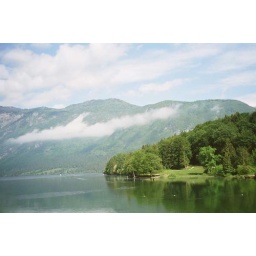
Low cloud over the lake